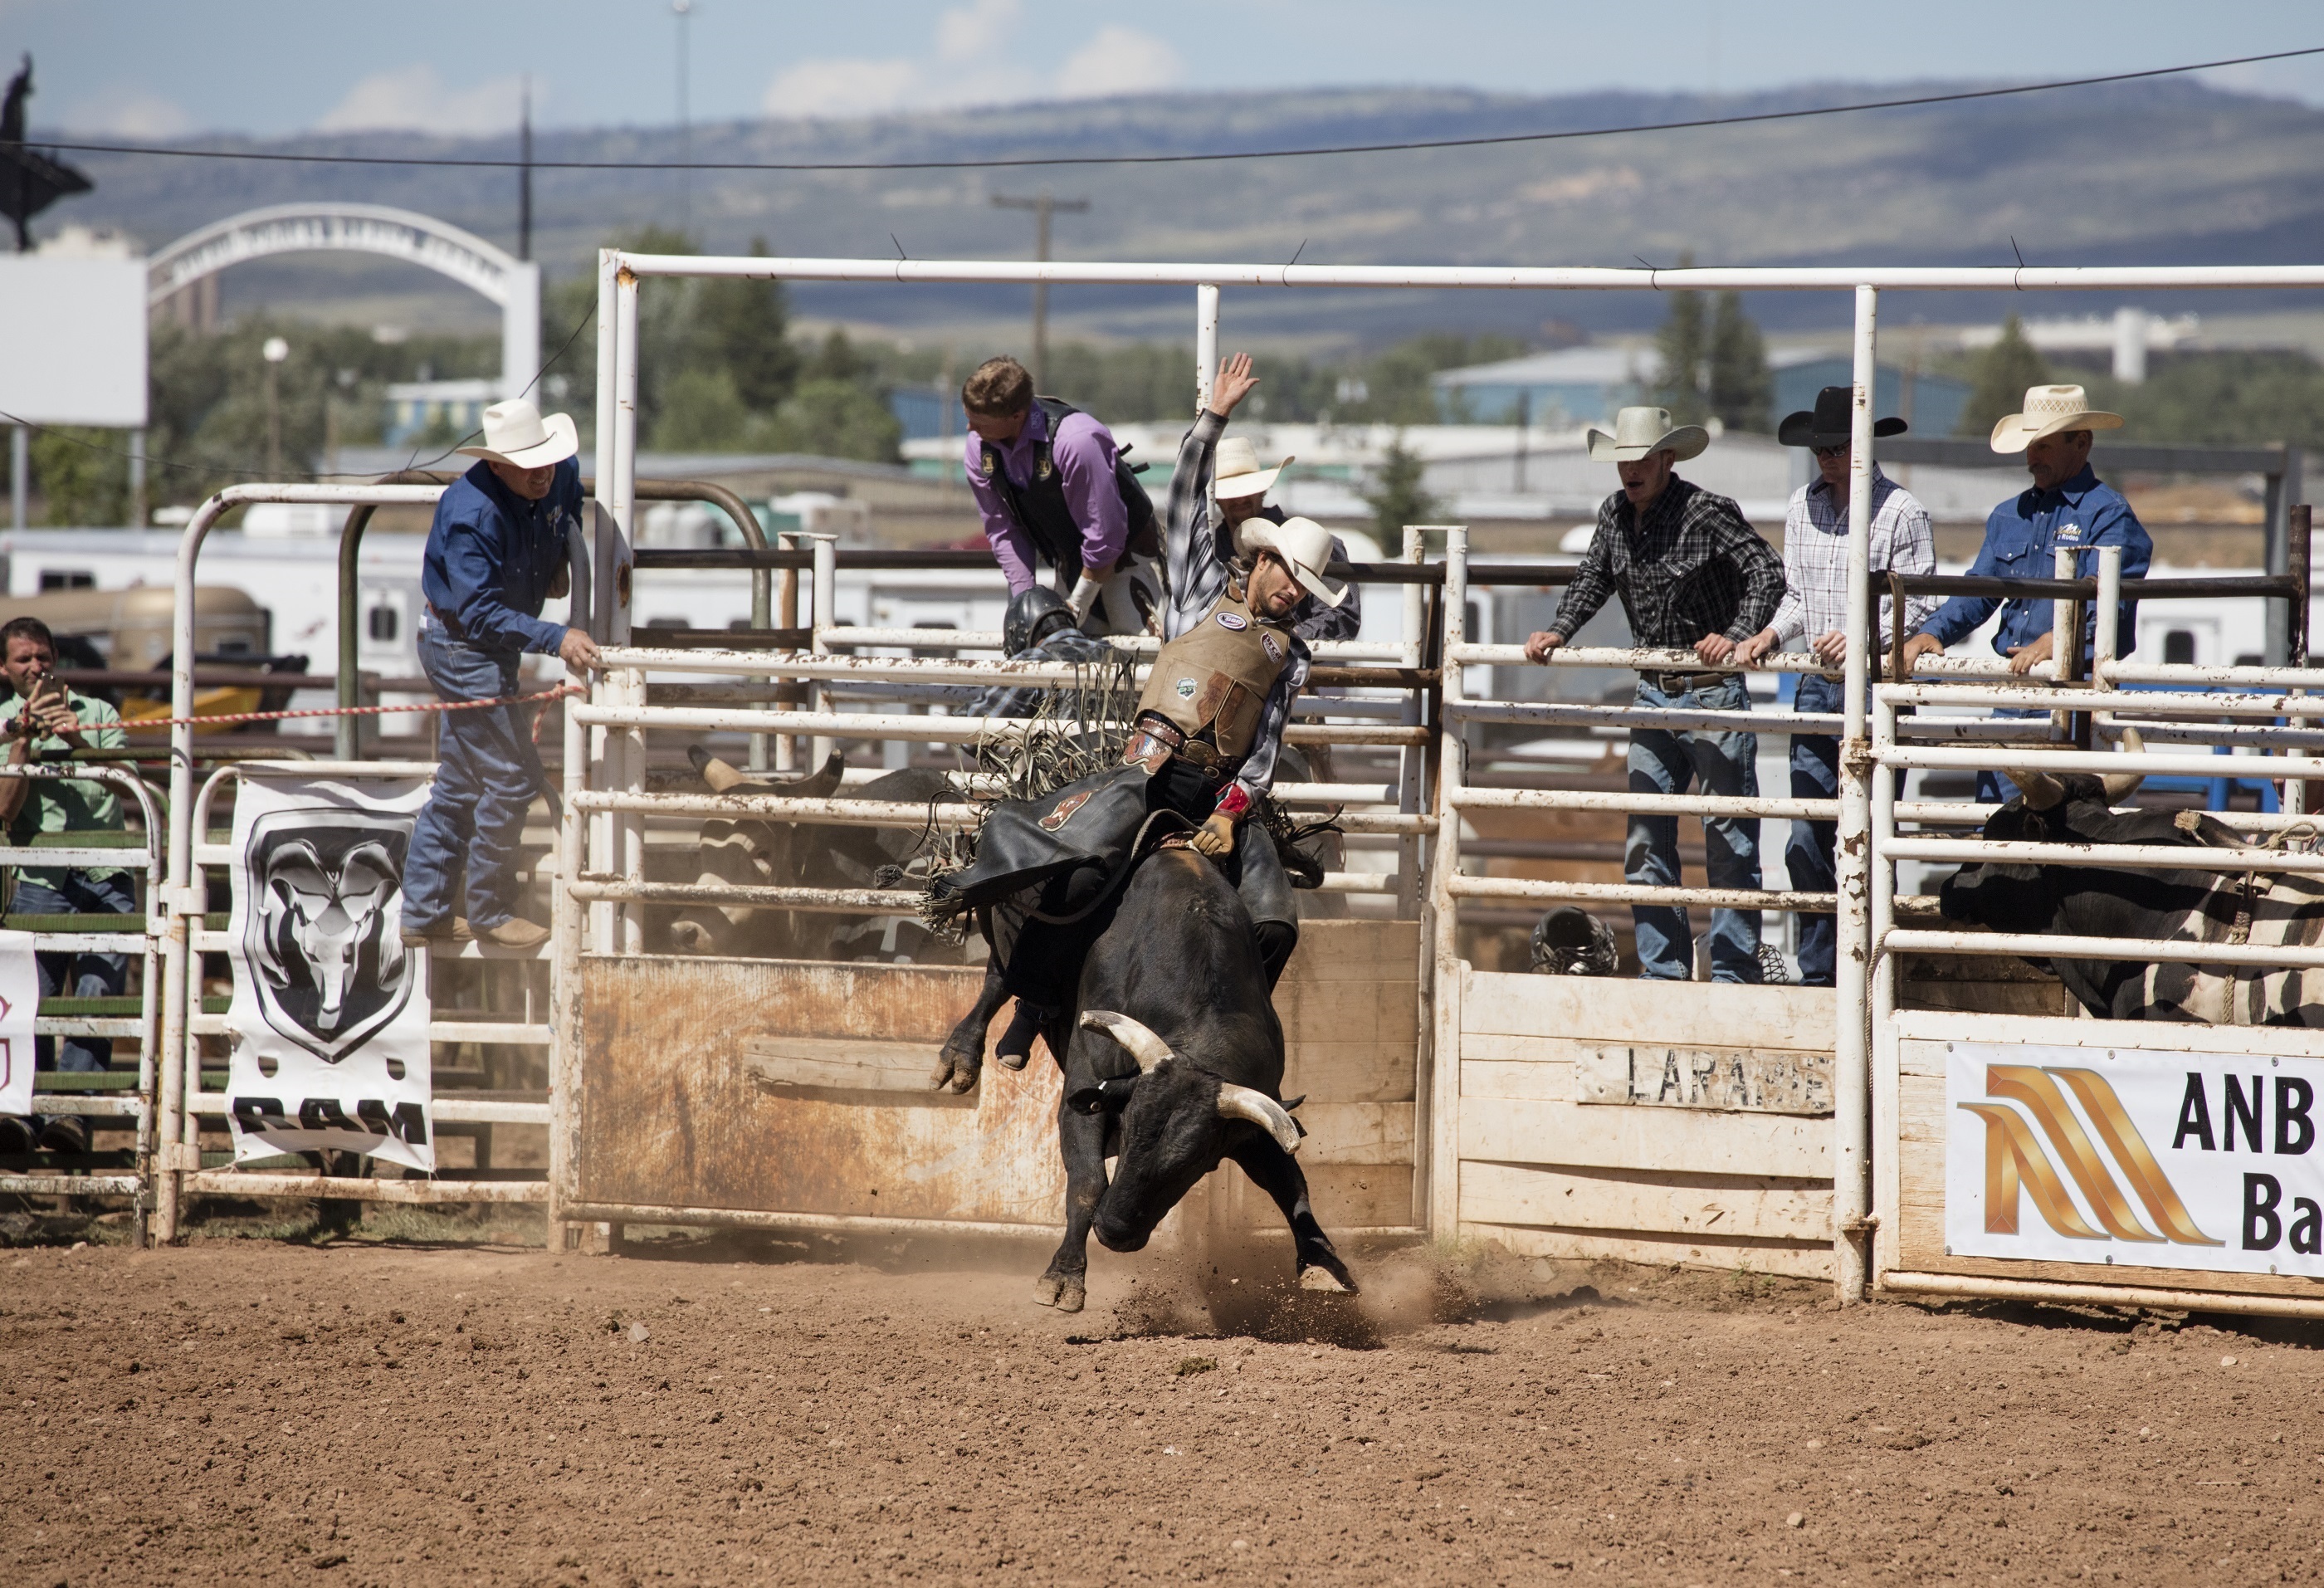
man, sport, animal, usa, outdoors, bull, riding, competition, west, arena, sports, danger, cowboy, chute, event, icon, wyoming, laramie, rodeo, bucking, western riding, traditional sport, barrel racing, animal sports, equestrian sport, reining, bull riding